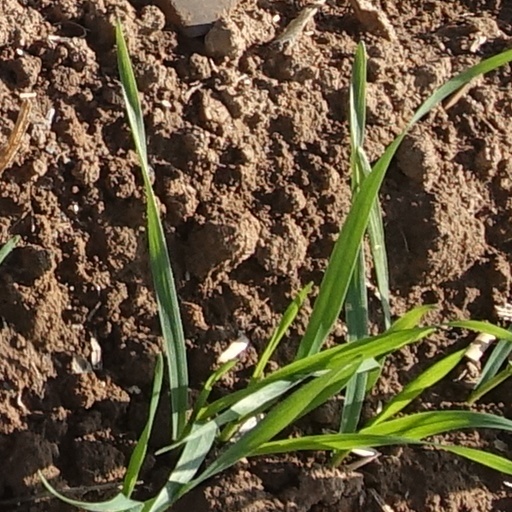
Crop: wheat